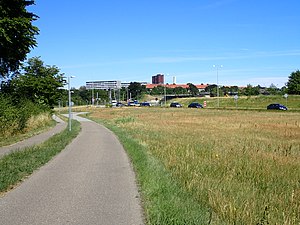
Åhavevej (Aarhus)
Trafik på Åhavevej. Brabrandstien i forgrunden
Brabrandstien ved Eskelund med udsigt til Åhavevej og Langenæs.
Åhavevej er en stor indfaldsvej, der fører fra oplandet ind til Aarhus via Sydmotorvejen, der er synonym med Rute 501. Vejen forbinder motorvejen med Marselis Boulevard og bliver til Åhavevej hvor jernbanebroerne for Den østjyske Længdebane passerer.